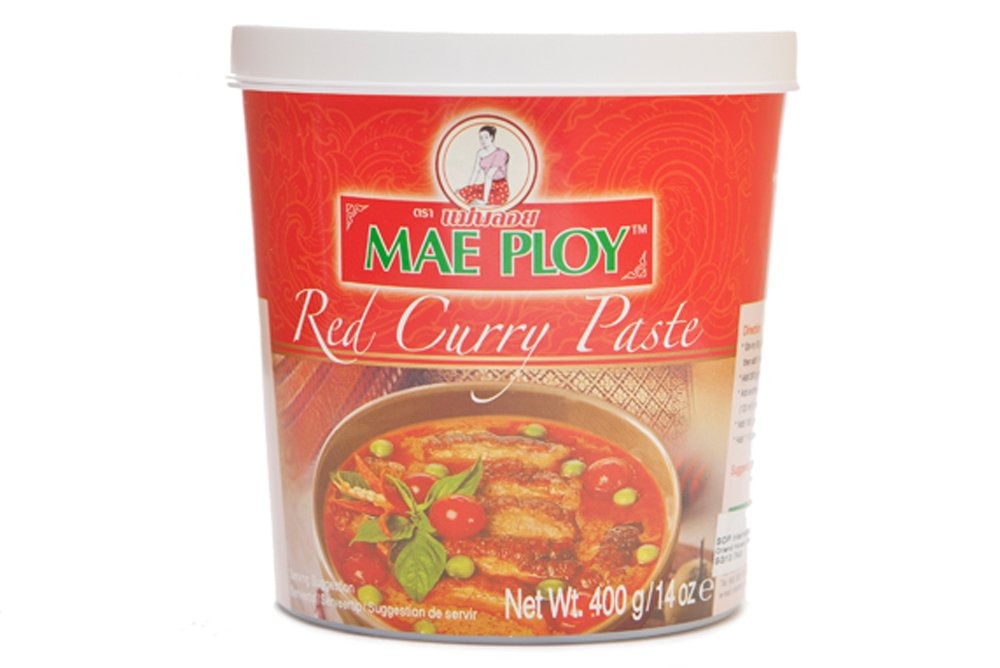
Item Name: Mae Ploy Red Curry Paste, Authentic Thai Curry Paste With Red Chili, Shrimp Paste, Lemongrass and Aromatic Herbs for Cooking Butter Chicken, Rendang, Curries, Stews and Other Dishes, 2.2lbs Tub
Bullet Point 1: REPLICATE THAT THAI RESTAURANT TASTE AT HOME: with Mae Ploy Thai curry paste, serving up the same great taste that you've enjoyed during your last vacay in The Land of Smiles or of your favorite Thai restaurant may now be easier.
Bullet Point 2: NOTHING THAT SHOULDN'T BE THERE: Mae Ploy curry paste doesn't contain MSG, preservatives and artificial colorings. It's only packed to the brim with savory shrimp paste and a blend of aromatic Thai herbs and spices such as lemongrass, kaffir lime peel, galangal (a type of ginger), among others.
Bullet Point 3: SO MANY WAYS TO USE IT: get creative and get your family and friends craving for more with Mae Ploy red curry paste. It'll add that special kick in your curries or soups and gorgeous red color in dipping sauces. It can also be a savory marinate for all types of grilled or barbecued vegetables, seafood and meat.
Bullet Point 4: RESEALABLE TUB FOR OPTIMAL CONVENIENCE: Mae Ploy red curry paste comes in a tub with a resealable lid that you can securely and hygienically keep any leftover curry paste. Ultra-convenient when you only need a portion of the paste for cooking every time.
Bullet Point 5: QUALITY ASSURANCE YOU CAN TRUST: Mae Ploy Thai red curry paste is manufactured in Thailand in a GMP-approved factory observing HACCP (Hazard Analysis and Critical Control Points) regulations. The factory has also been inspected by the FDA and agencies assigned by international clients, so you can rest assured that the Mae Ploy Thai curry paste you've in the pantry is of the highest quality.
Product Description: "<b>Mae Ploy red curry paste - when you crave for authentic Thai flavor</b><br>For those of you who are Thai cuisine fans, you'll love how Mae Ploy curry paste will remind you of your last vacation in Thailand, or help you serve up the same great taste of your favorite Thai restaurant in your city right at home.<p><b>Why choose Mae Ploy</b><br> <b>1. No MSG, preservatives or artificial coloring</b><br> Mae Ploy is packed with only the finest blend of aromatic Thai herbs and spices, such as dried red chilies, lemongrass, kaffir lime peel, shrimp paste, among others. Without the addition of MSG, preservatives and artificial coloring, you and your loved ones can relish in the fiery kick of Mae Ploy Thai red curry paste with peace of mind.<p> <b>2. Versatile Thai curry paste</b><br> The number of ways that Mae Ploy can be incorporated into your cooking is only limited by your imagination!<br> - In curries and soups<br> - As a dipping sauce<br> - As a marinate for grilled or barbecue vegetables, seafood and meat<p><p>Make Mae Ploy curry paste an essential in your kitchen today! <p> "
Value: 35.0
Unit: Fl Oz

Price: 8.935